Come to Daddy (film)

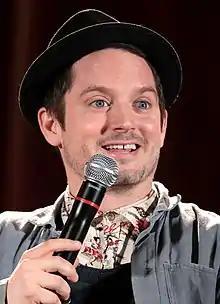
Elijah Wood (pictured) received praise for his performance.

"Come to Daddy" grossed $96,713 in North America, and earned an additional $21,262 from overseas territories for a total worldwide gross of $117,974, plus $1,290 with home video sales.